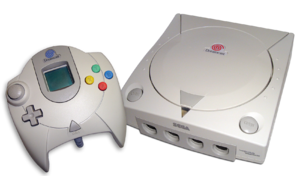
Prince of Persia 3D est un jeu vidéo de plates-formes et d'action-aventure développé par Red Orb Entertainment, sorti en septembre 1999 sur Windows. Il est porté sur Dreamcast en novembre 2000 sous le nom Prince of Persia: Arabian Nights.